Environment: real
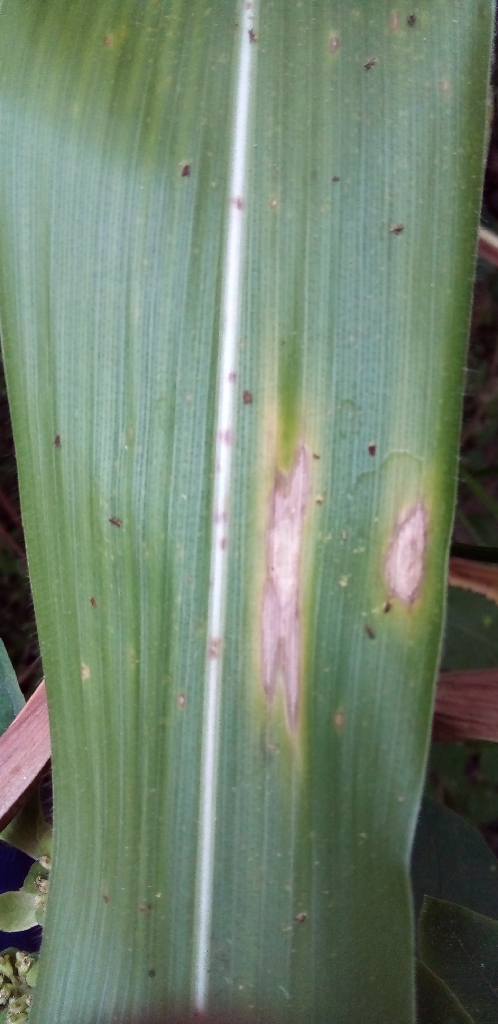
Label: northern_corn_leaf_blight